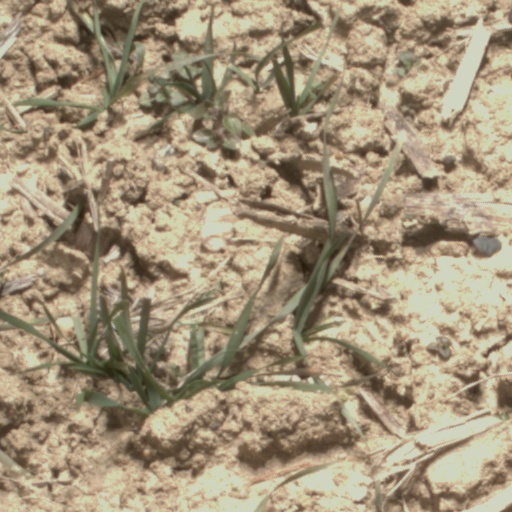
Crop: wheat